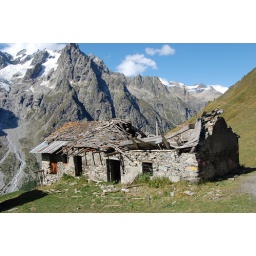
An abandoned house with a caved-in roof near Refuge Bonatti